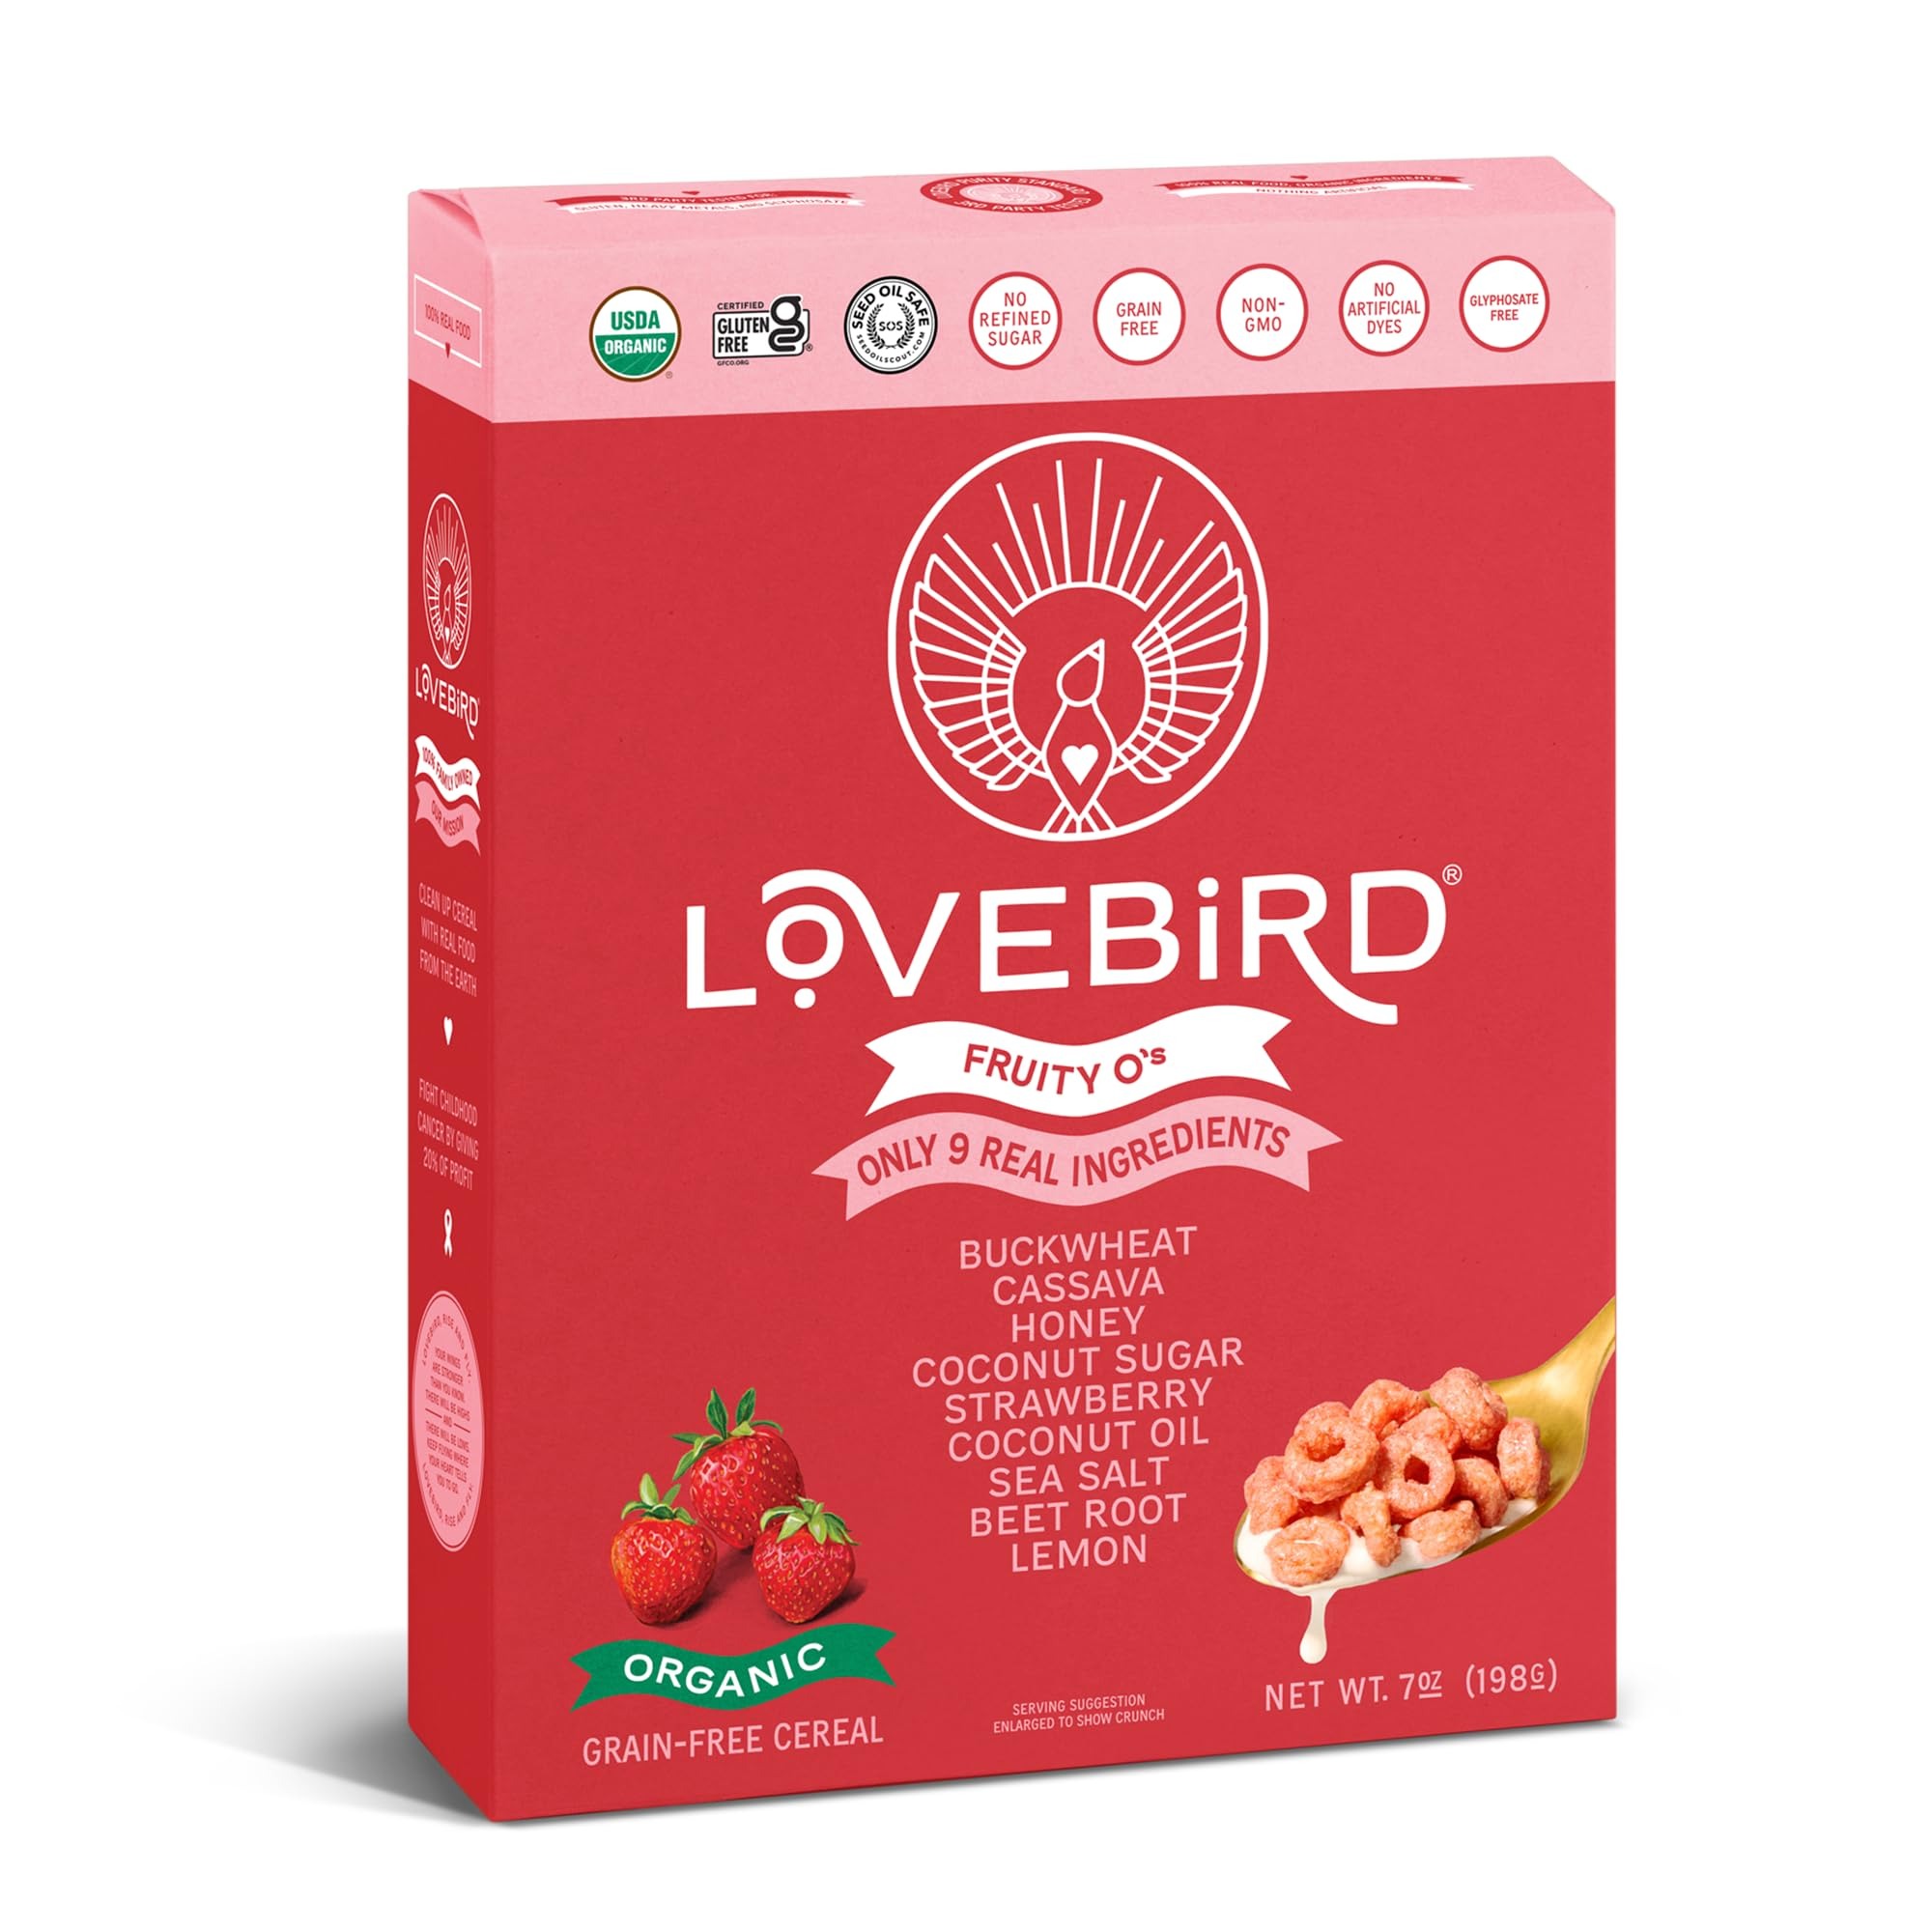
Item Name: Lovebird Organic Grain Free Strawberry Cereal, 7 OZ
Bullet Point 1: DRY CEREAL
Bullet Point 2: GRAIN FREE
Value: 7.0
Unit: Ounce

Price: 16.045